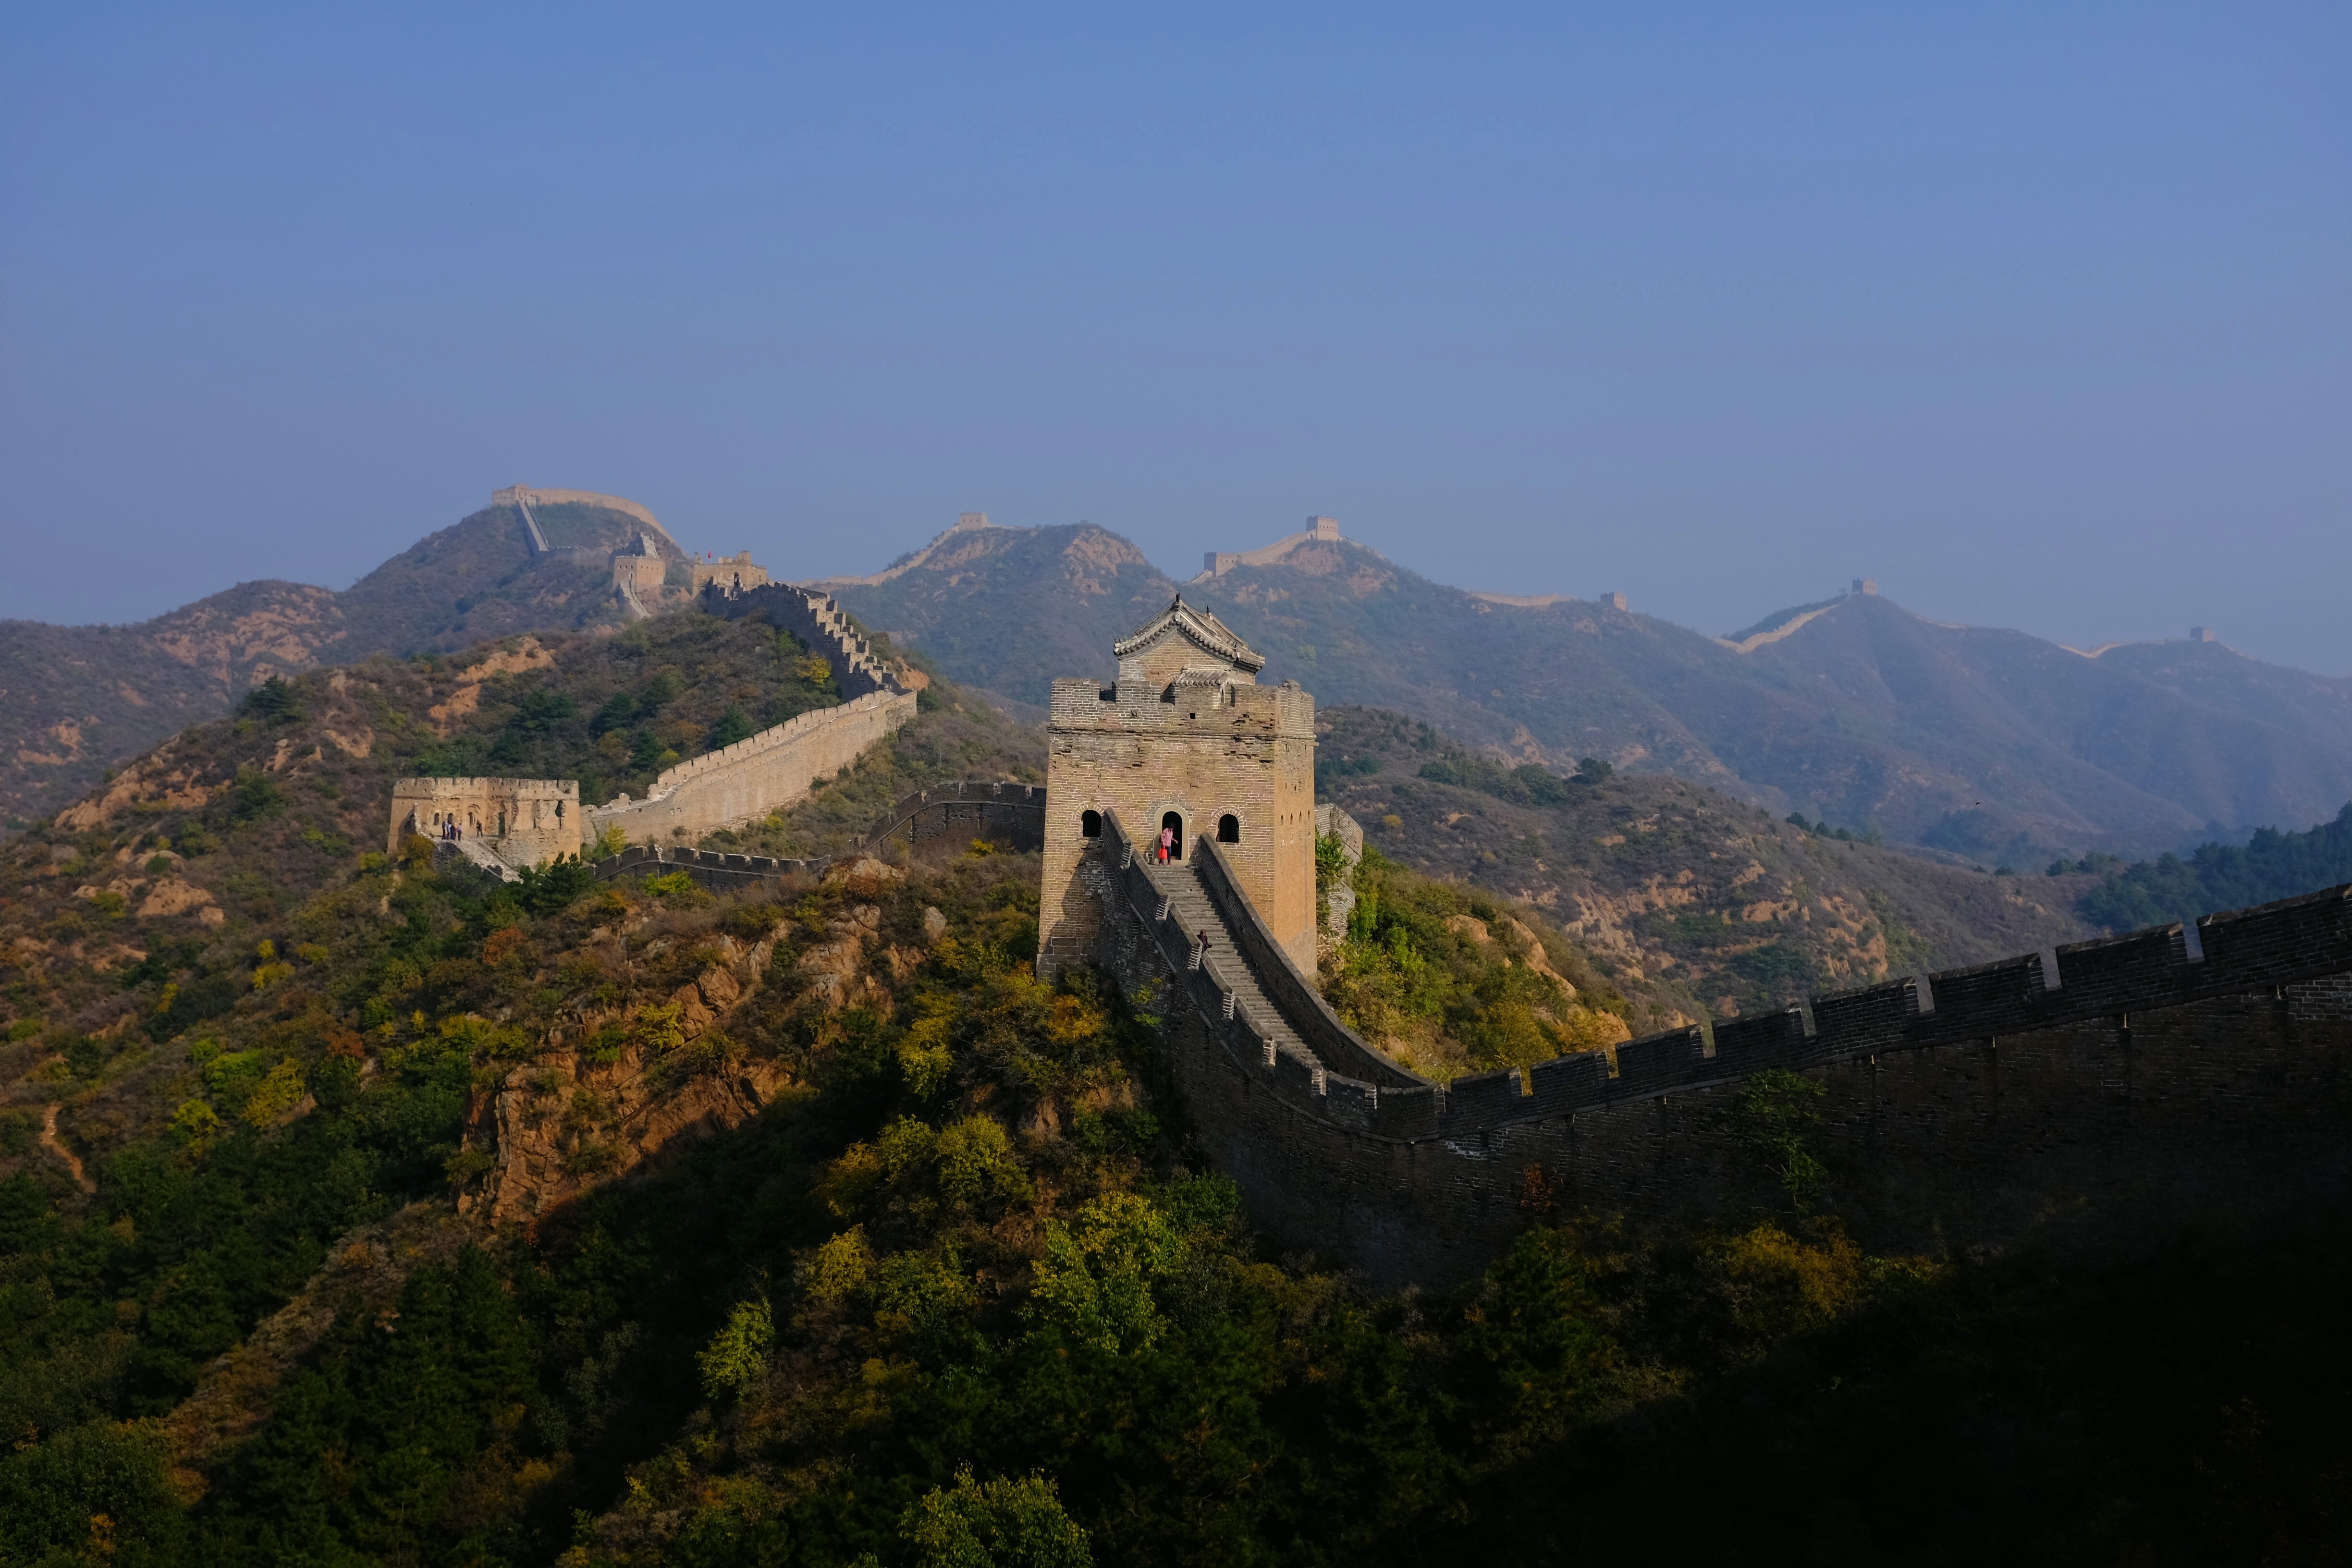
landscape, mountain, hill, town, valley, mountain range, village, castle, landmark, alps, monastery, plateau, landform, mountainous landforms